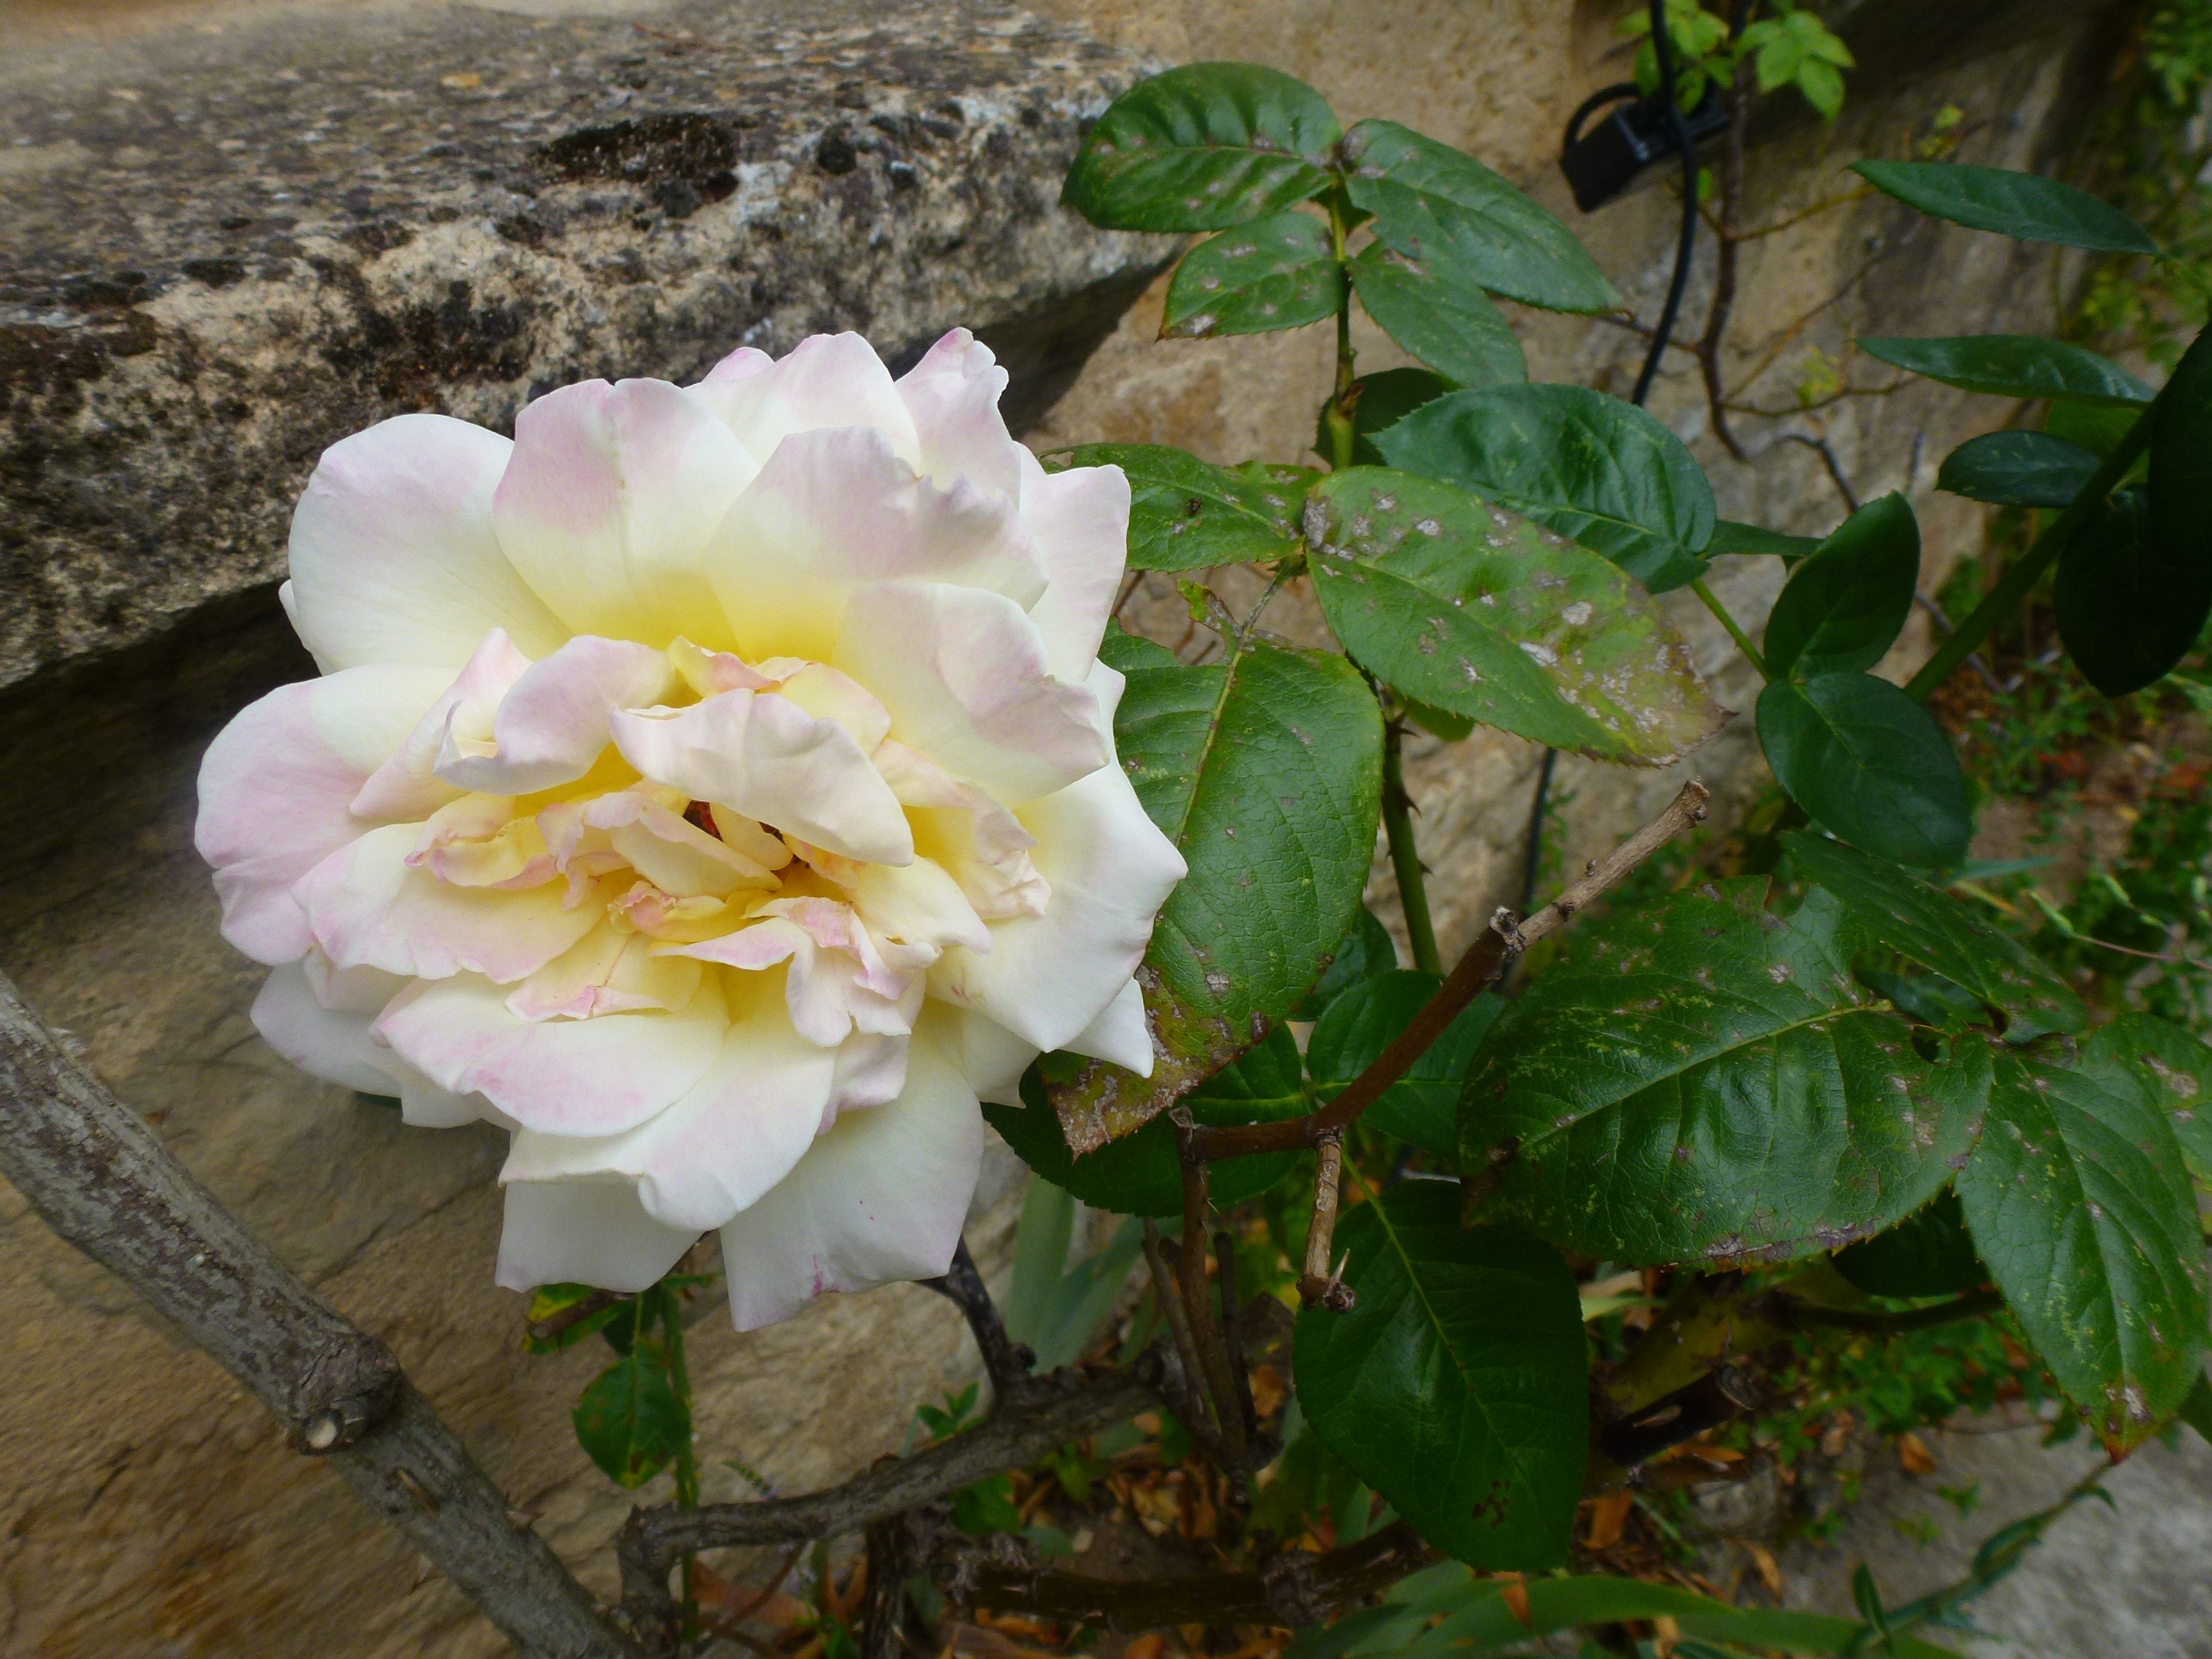
nature, plant, white, flower, petal, rose, botany, pink, flora, shrub, flowering plant, garden roses, rose family, land plant